Armenian Quarter

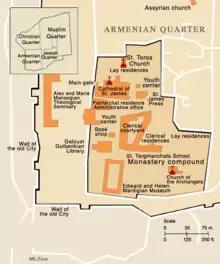
The Armenian Quarter in Jerusalem's Old City

The Armenian Quarter ("Harat al-Arman"; , "Ha-Rova ha-Armeni") is one of the four sectors of the walled Old City of Jerusalem. Located in the southwestern corner of the Old City, it can be accessed through the Zion Gate and Jaffa Gate. It occupies an area of 0.126 km² (126 dunam), which is 14% of the Old City's total. In 2007, it had a population of 2,424 (6.55% of Old City's total). In both criteria, it is comparable to the Jewish Quarter. The Armenian Quarter is separated from the Christian Quarter by David Street (Suq el-Bazaar) and from the Jewish Quarter by Habad Street (Suq el-Husur).